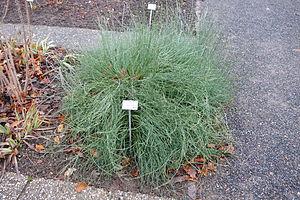
Ephedra gerardiana est une espèce de plantes du genre Ephedra.